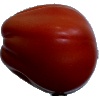
Label: Tomato Heart 1